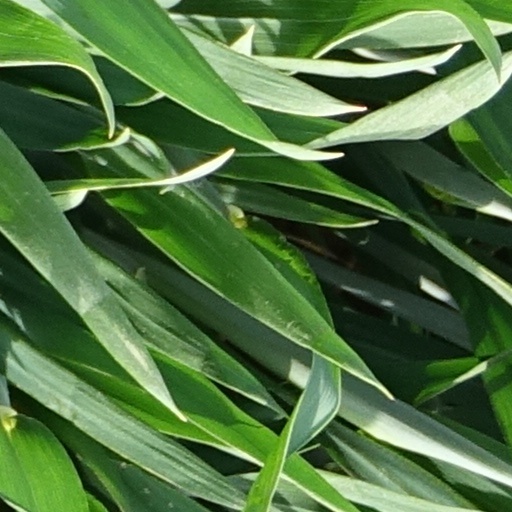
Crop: wheat